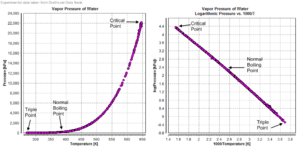
La pression de vapeur saturante de l'eau est la pression à laquelle la vapeur d'eau est en équilibre thermodynamique avec son état condensé. Lorsque la pression partielle de la vapeur d'eau devient plus grande, celle-ci est supposée se condenser. La pression partielle est déterminée par la formule de Clapeyron.